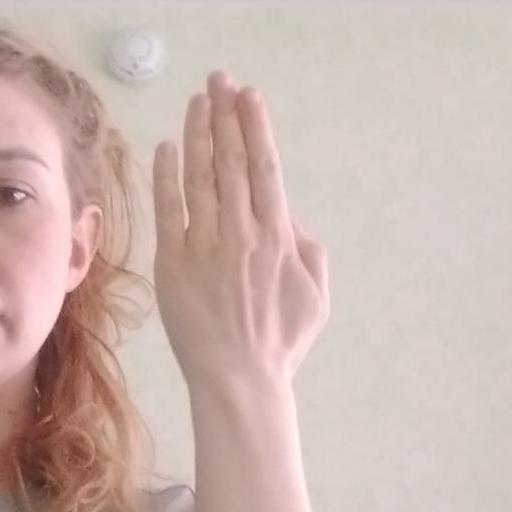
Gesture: stop_inverted